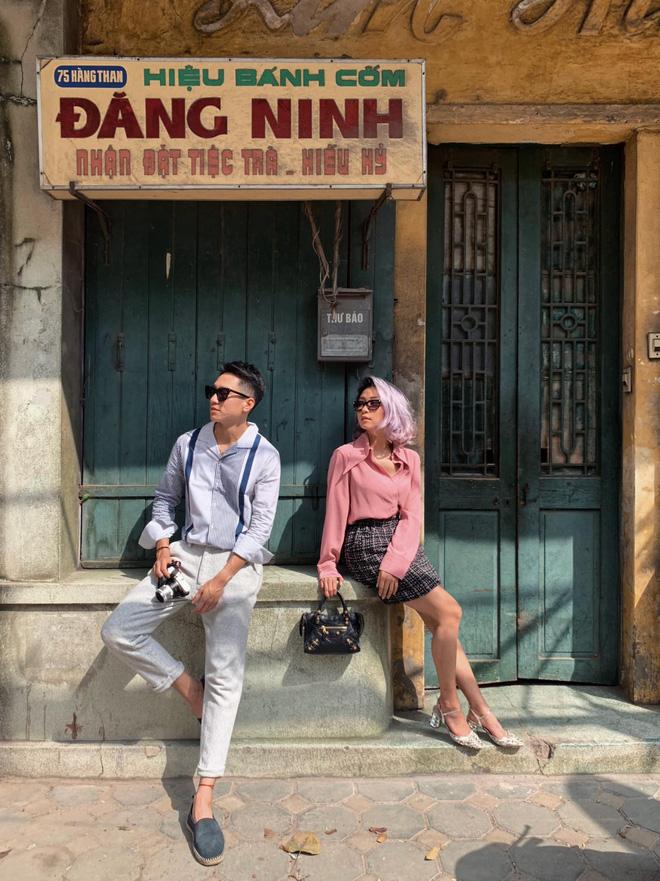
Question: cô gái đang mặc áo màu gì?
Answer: màu hồng